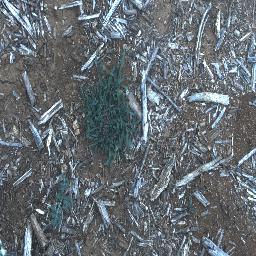
Label: negative